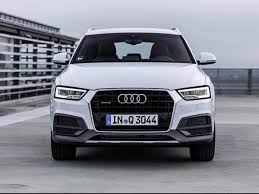
Label: noambulance